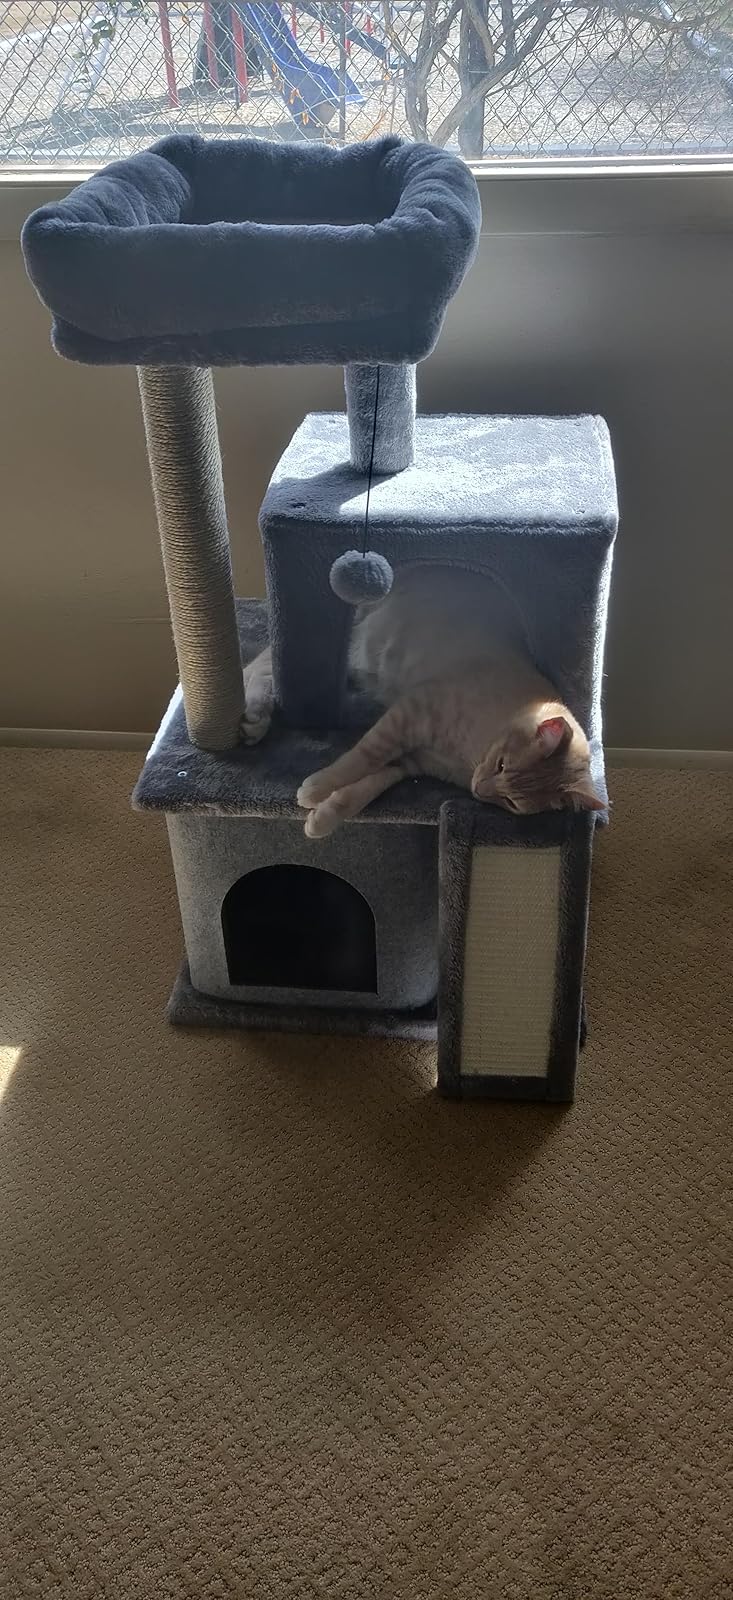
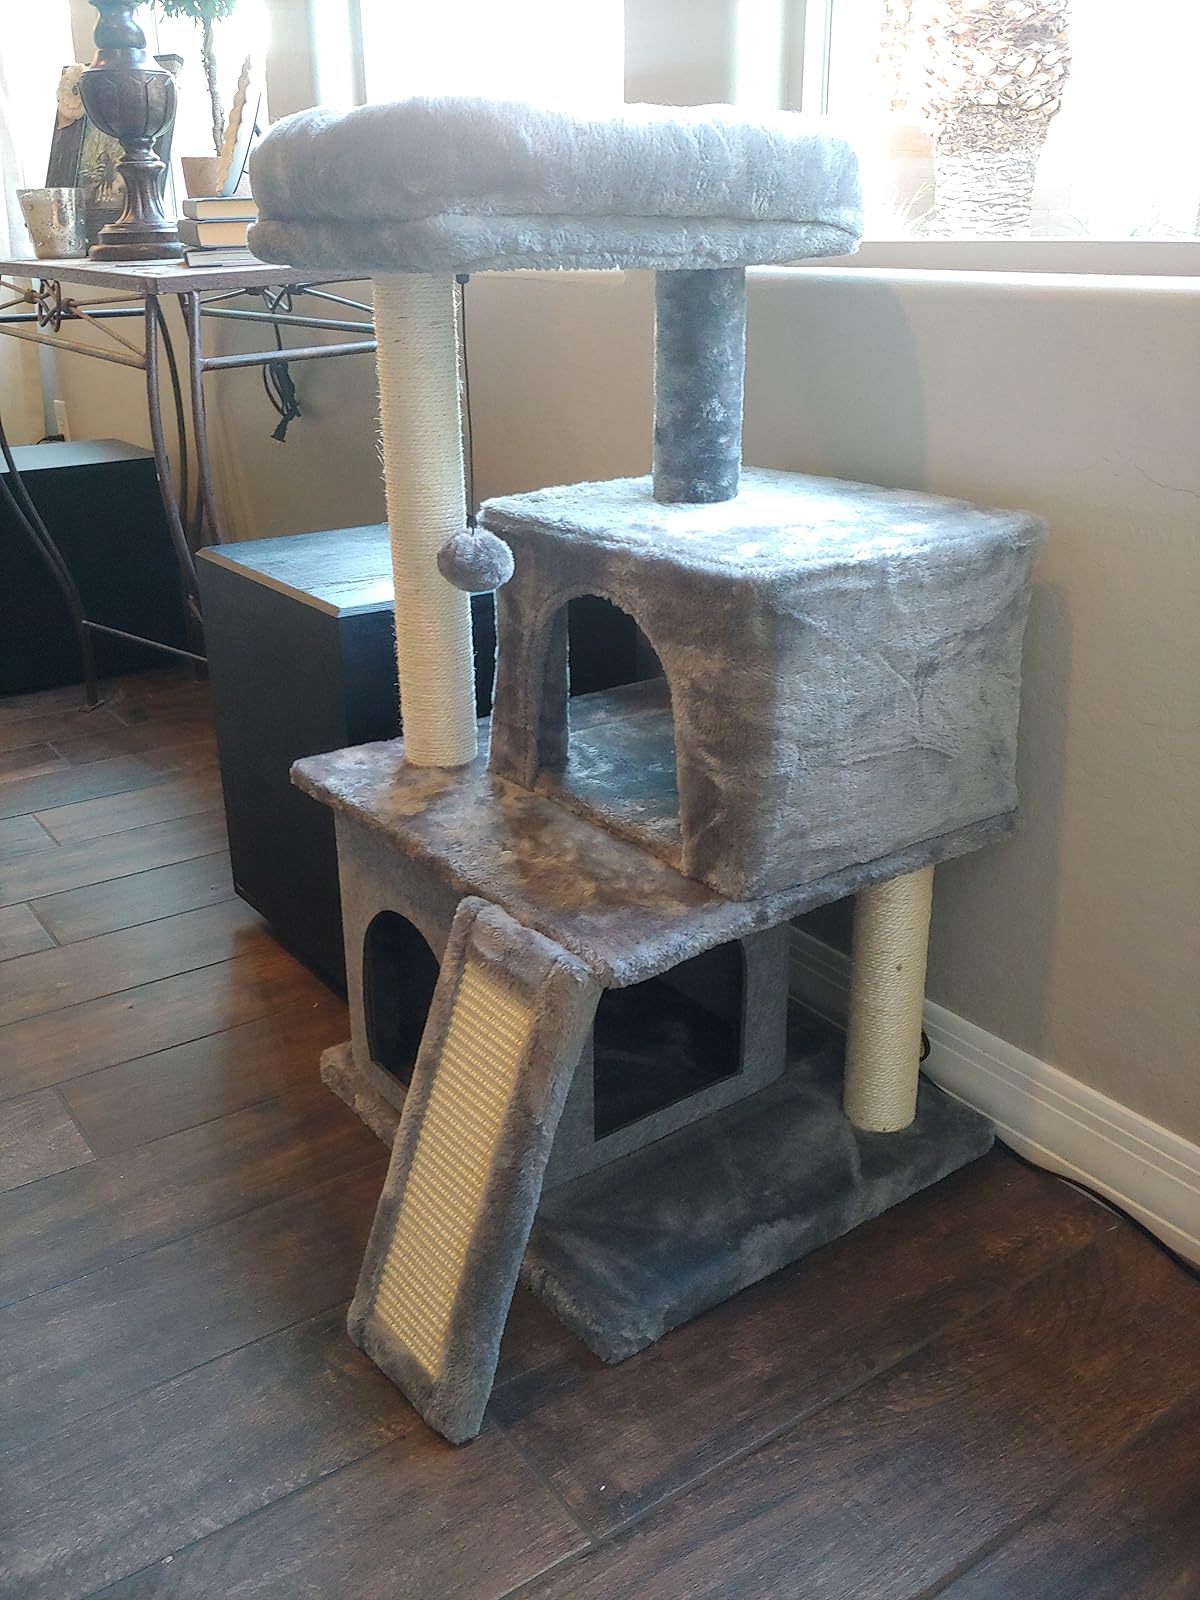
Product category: items_cat tree
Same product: yes